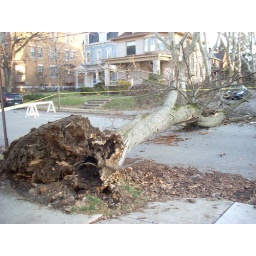
The tree that fell over in front of our house on Christmas Eve 1